Roy Keane

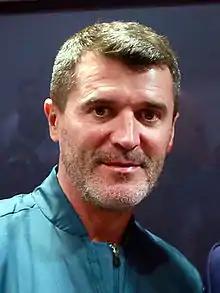
Keane in 2014

Roy Maurice Keane (born 10 August 1971) is an Irish football pundit, former coach, and former professional player. He is best known for his career in the Premier League, in particular his captaincy of Manchester United. He is the joint most decorated Irish footballer of all time alongside Denis Irwin and Ronnie Whelan, having won 19 major trophies in his club career, 17 during his time at Manchester United. Widely regarded as one of the greatest defensive midfielders of all time, one of the best players of his generation, and one of the greatest players in Premier League history, he was named by Pelé in the FIFA 100 list of the world's greatest living players in 2004.